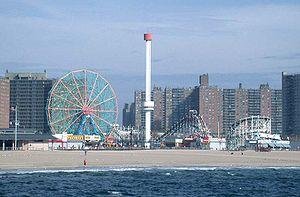
Astroland était un parc d'attractions situé à Coney Island, aux États-Unis ouvert en 1962 et fermé en 2008.
Coney Island est une ancienne île devenue péninsule située à l'extrême sud de l'arrondissement de Brooklyn, dans la ville de New York. L'île a été reliée à la cité après la guerre de Sécession par une ligne de chemin de fer et de tramway. Longue de 6,5 kilomètres pour moins d'un de large, elle a depuis lors conservé sa célèbre plage donnant sur l'océan Atlantique. L'île comprend les quartiers de Gravesend au nord, Sea Gate à l'ouest, Brighton Beach et Manhattan Beach à l'est.